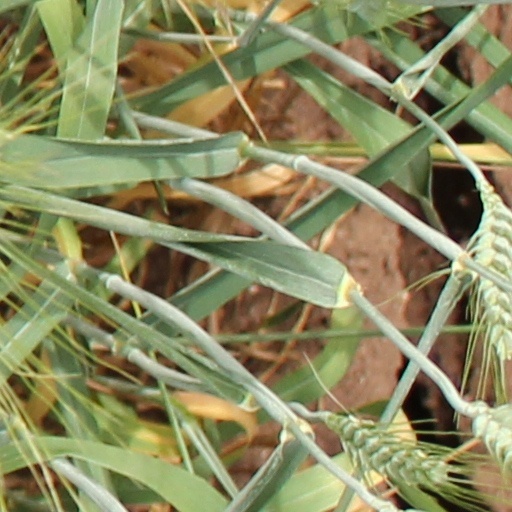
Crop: wheat